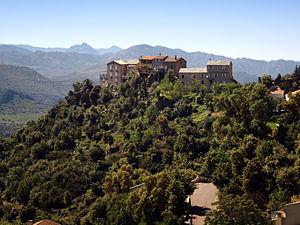
Poggio-d'Oletta, Nebbio (Corse) - Hameau de Monticello
Poggio-d'Oletta est une commune française située dans la circonscription départementale de la Haute-Corse et le territoire de la collectivité de Corse. Elle appartient à l'ancienne piève d'Oletta, dans le Nebbio.